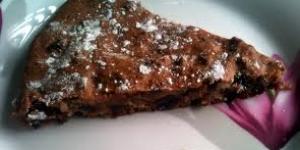
torta de datiles